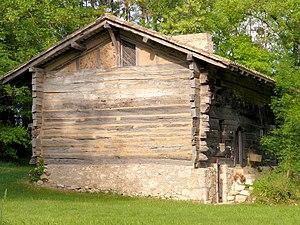
Sainte-Sabine-Born - Maison à empilage de poutres de Saint-Germain.
Cet article recense les monuments historiques de l'arrondissement de Bergerac, dans le département de la Dordogne, en France.
Sainte-Sabine-Born est une ancienne commune du sud-ouest de la France, située dans le département de la Dordogne en région Nouvelle-Aquitaine, devenue le 1ᵉʳ janvier 2016 une commune déléguée au sein de la commune nouvelle de Beaumontois en Périgord.